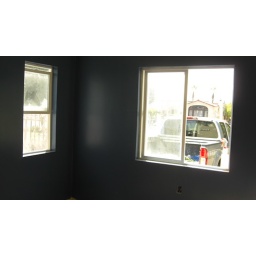
there's my mom's truck in the front.......and my dirty windows.